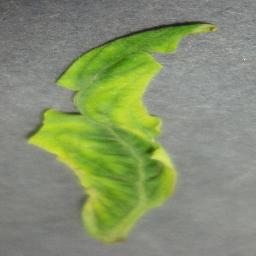
Label: Tomato___Tomato_Yellow_Leaf_Curl_Virus